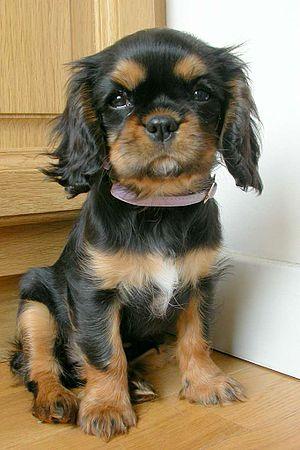
Le Cavalier King Charles Spaniel est un petit chien d'agrément d'origine anglaise dérivé d'une race d'épagneuls nains, le King Charles Spaniel. En français, dans le langage courant, son nom est fréquemment abrégé en Cavalier King Charles, voire en Cavalier ou en C. K. C.